ETouring Car World Cup

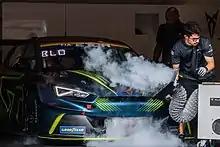
Cupra Racing team removing cooler

ETCR cars used spec powertrains supplied by the series organizers, with manufacturers using their own bodywork. The common kit includes motors, gearbox, inverter, battery, ECU and cooling system; ETCR technical regulations require a single-speed rear-drive chassis with MacPherson strut front suspension and double wishbone rear suspension.